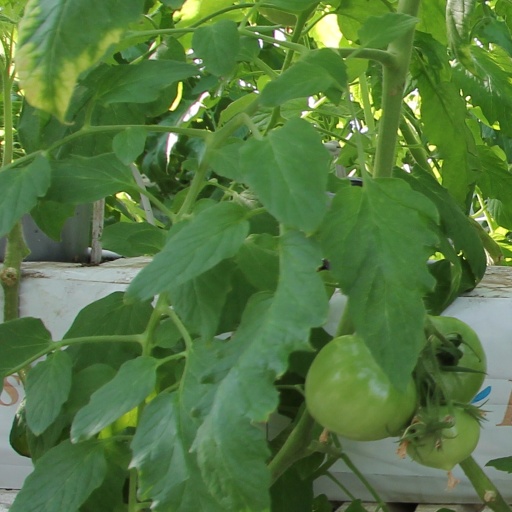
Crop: tomato